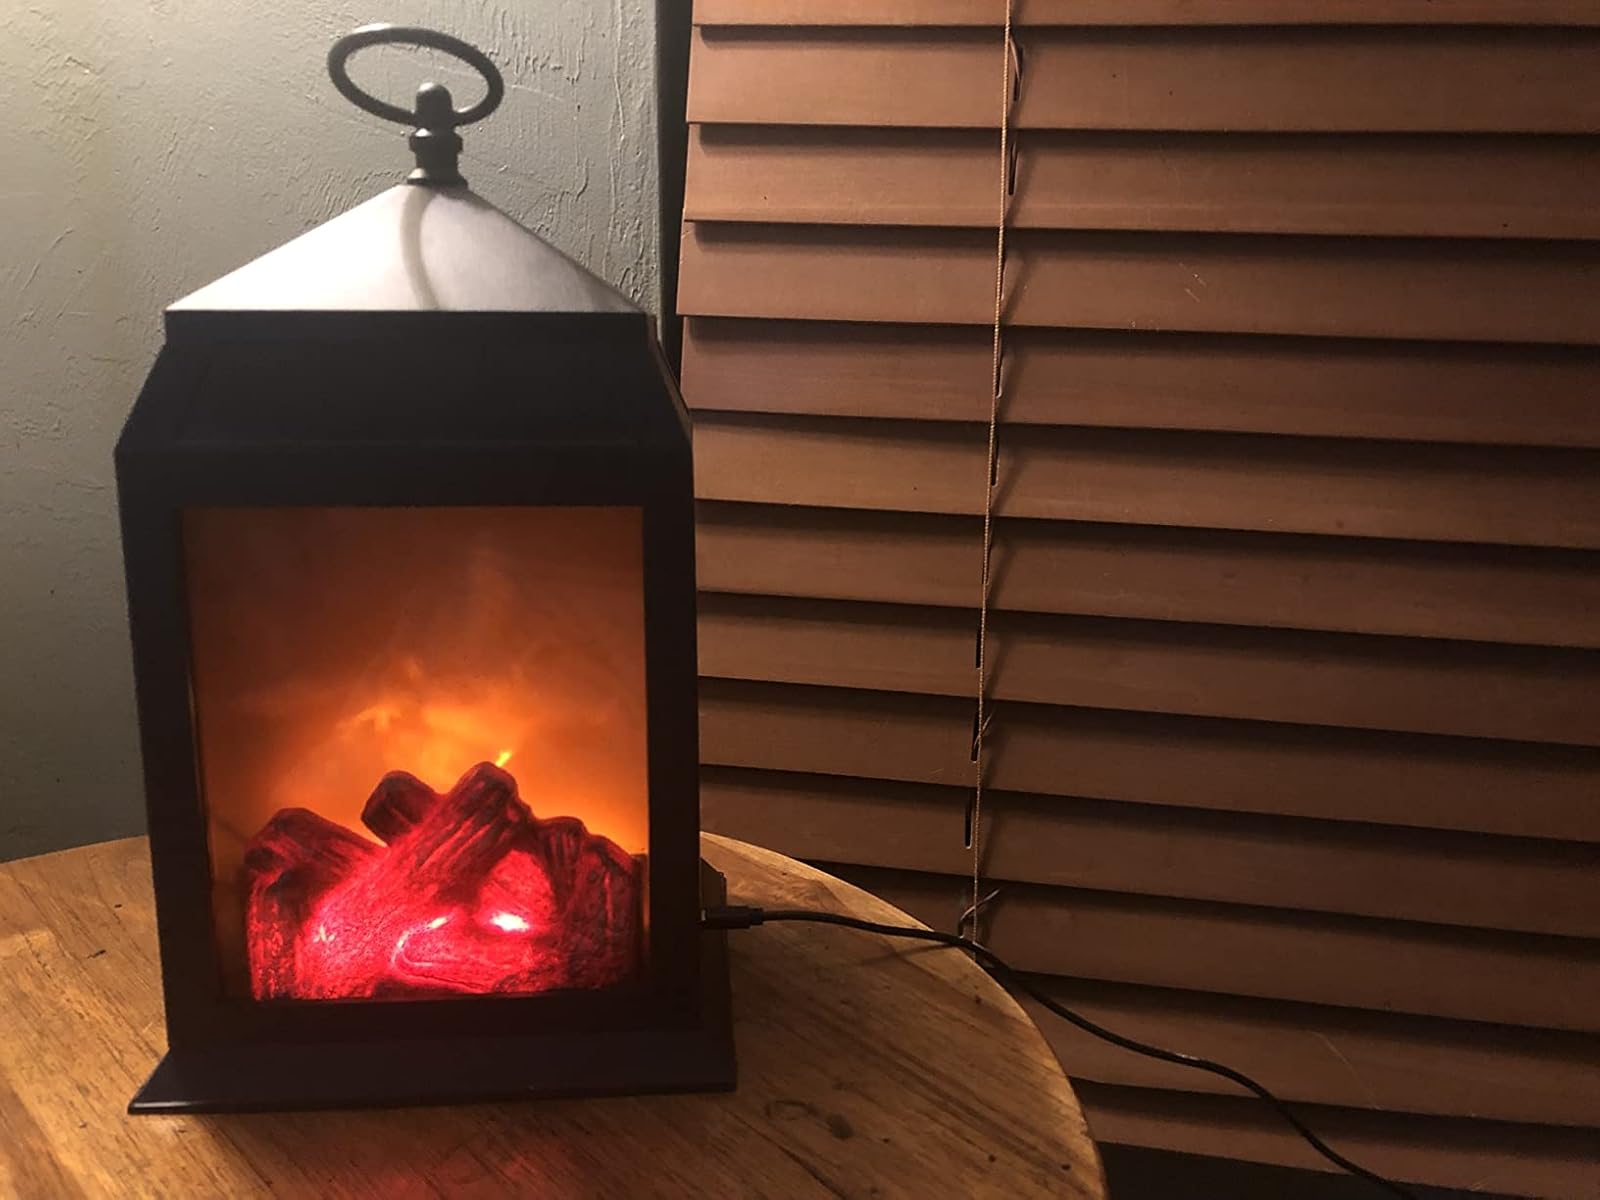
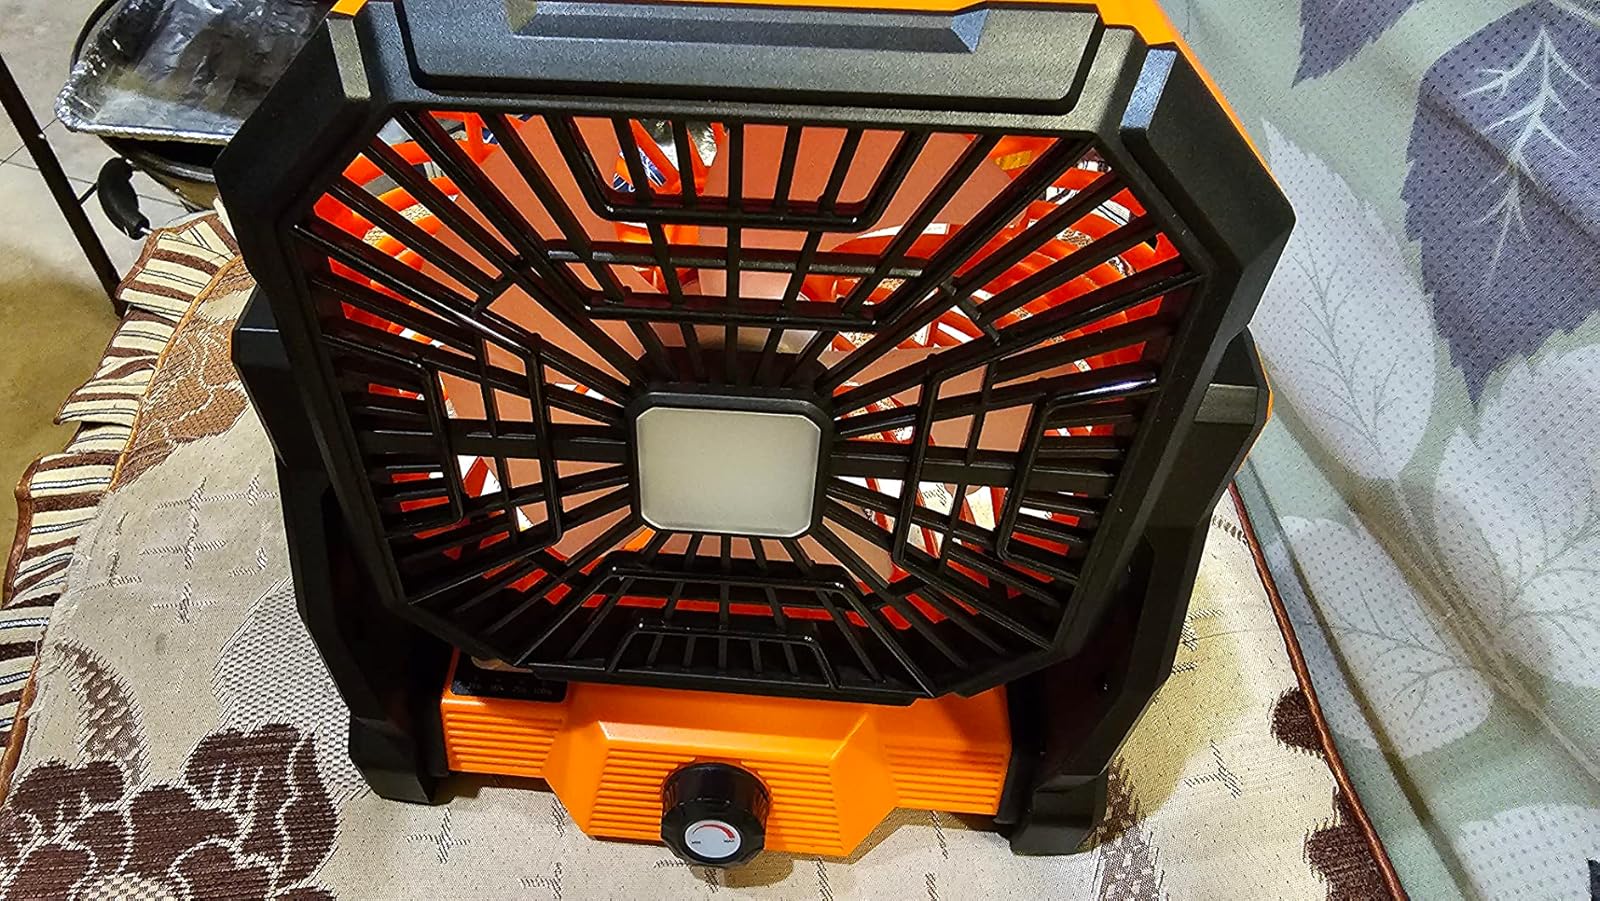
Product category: lantern
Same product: no